PLD Space

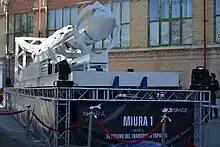
Miura 1 exhibited in Madrid in November 2021

The company has been funded through a series of investment rounds from both institutional and private sources, raising a total of by .